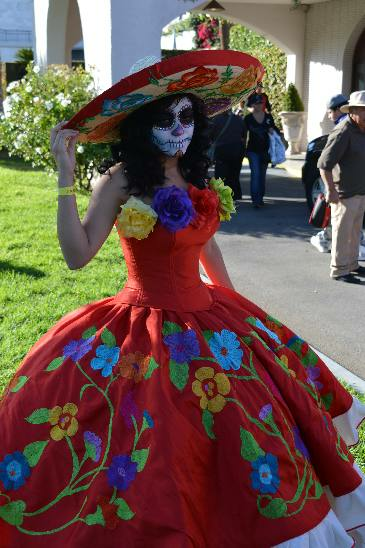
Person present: Yes